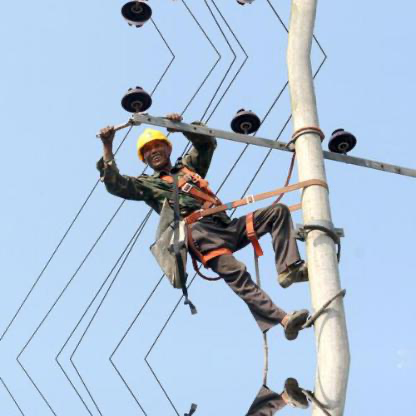
Objects in the image:
label: helmet